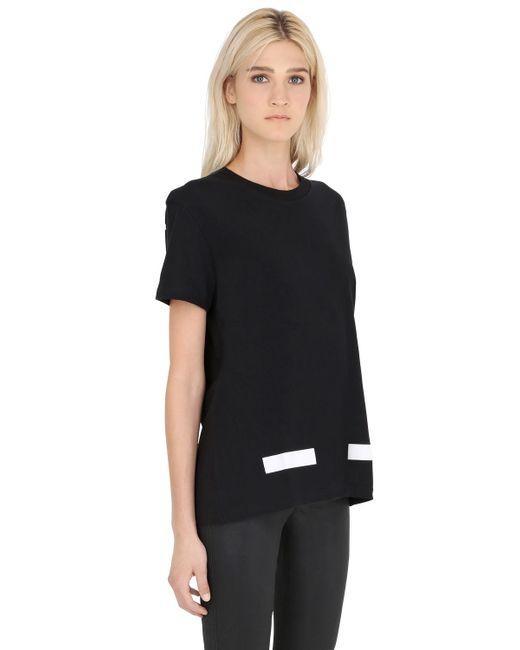
Rundhals-Oberteil mit halben Ärmeln für Damen